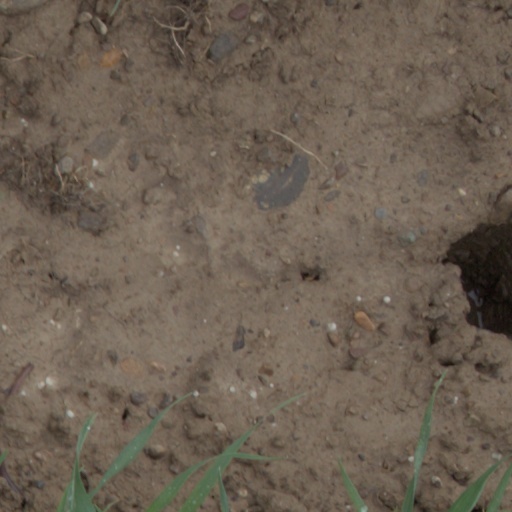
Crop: wheat